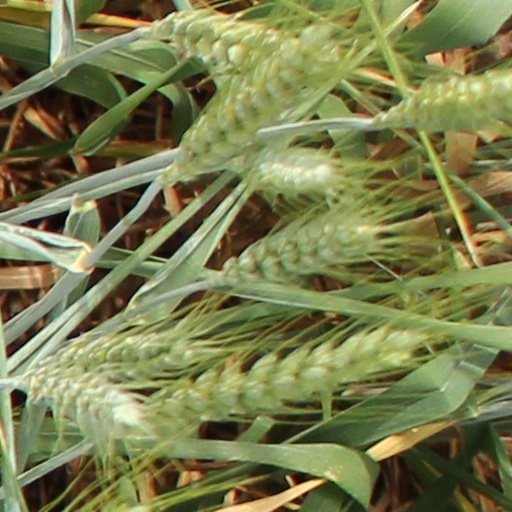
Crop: wheat